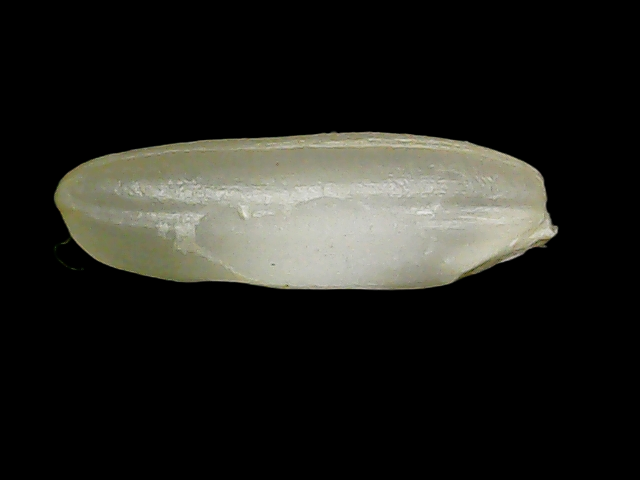
Rice variety: Binadhan24